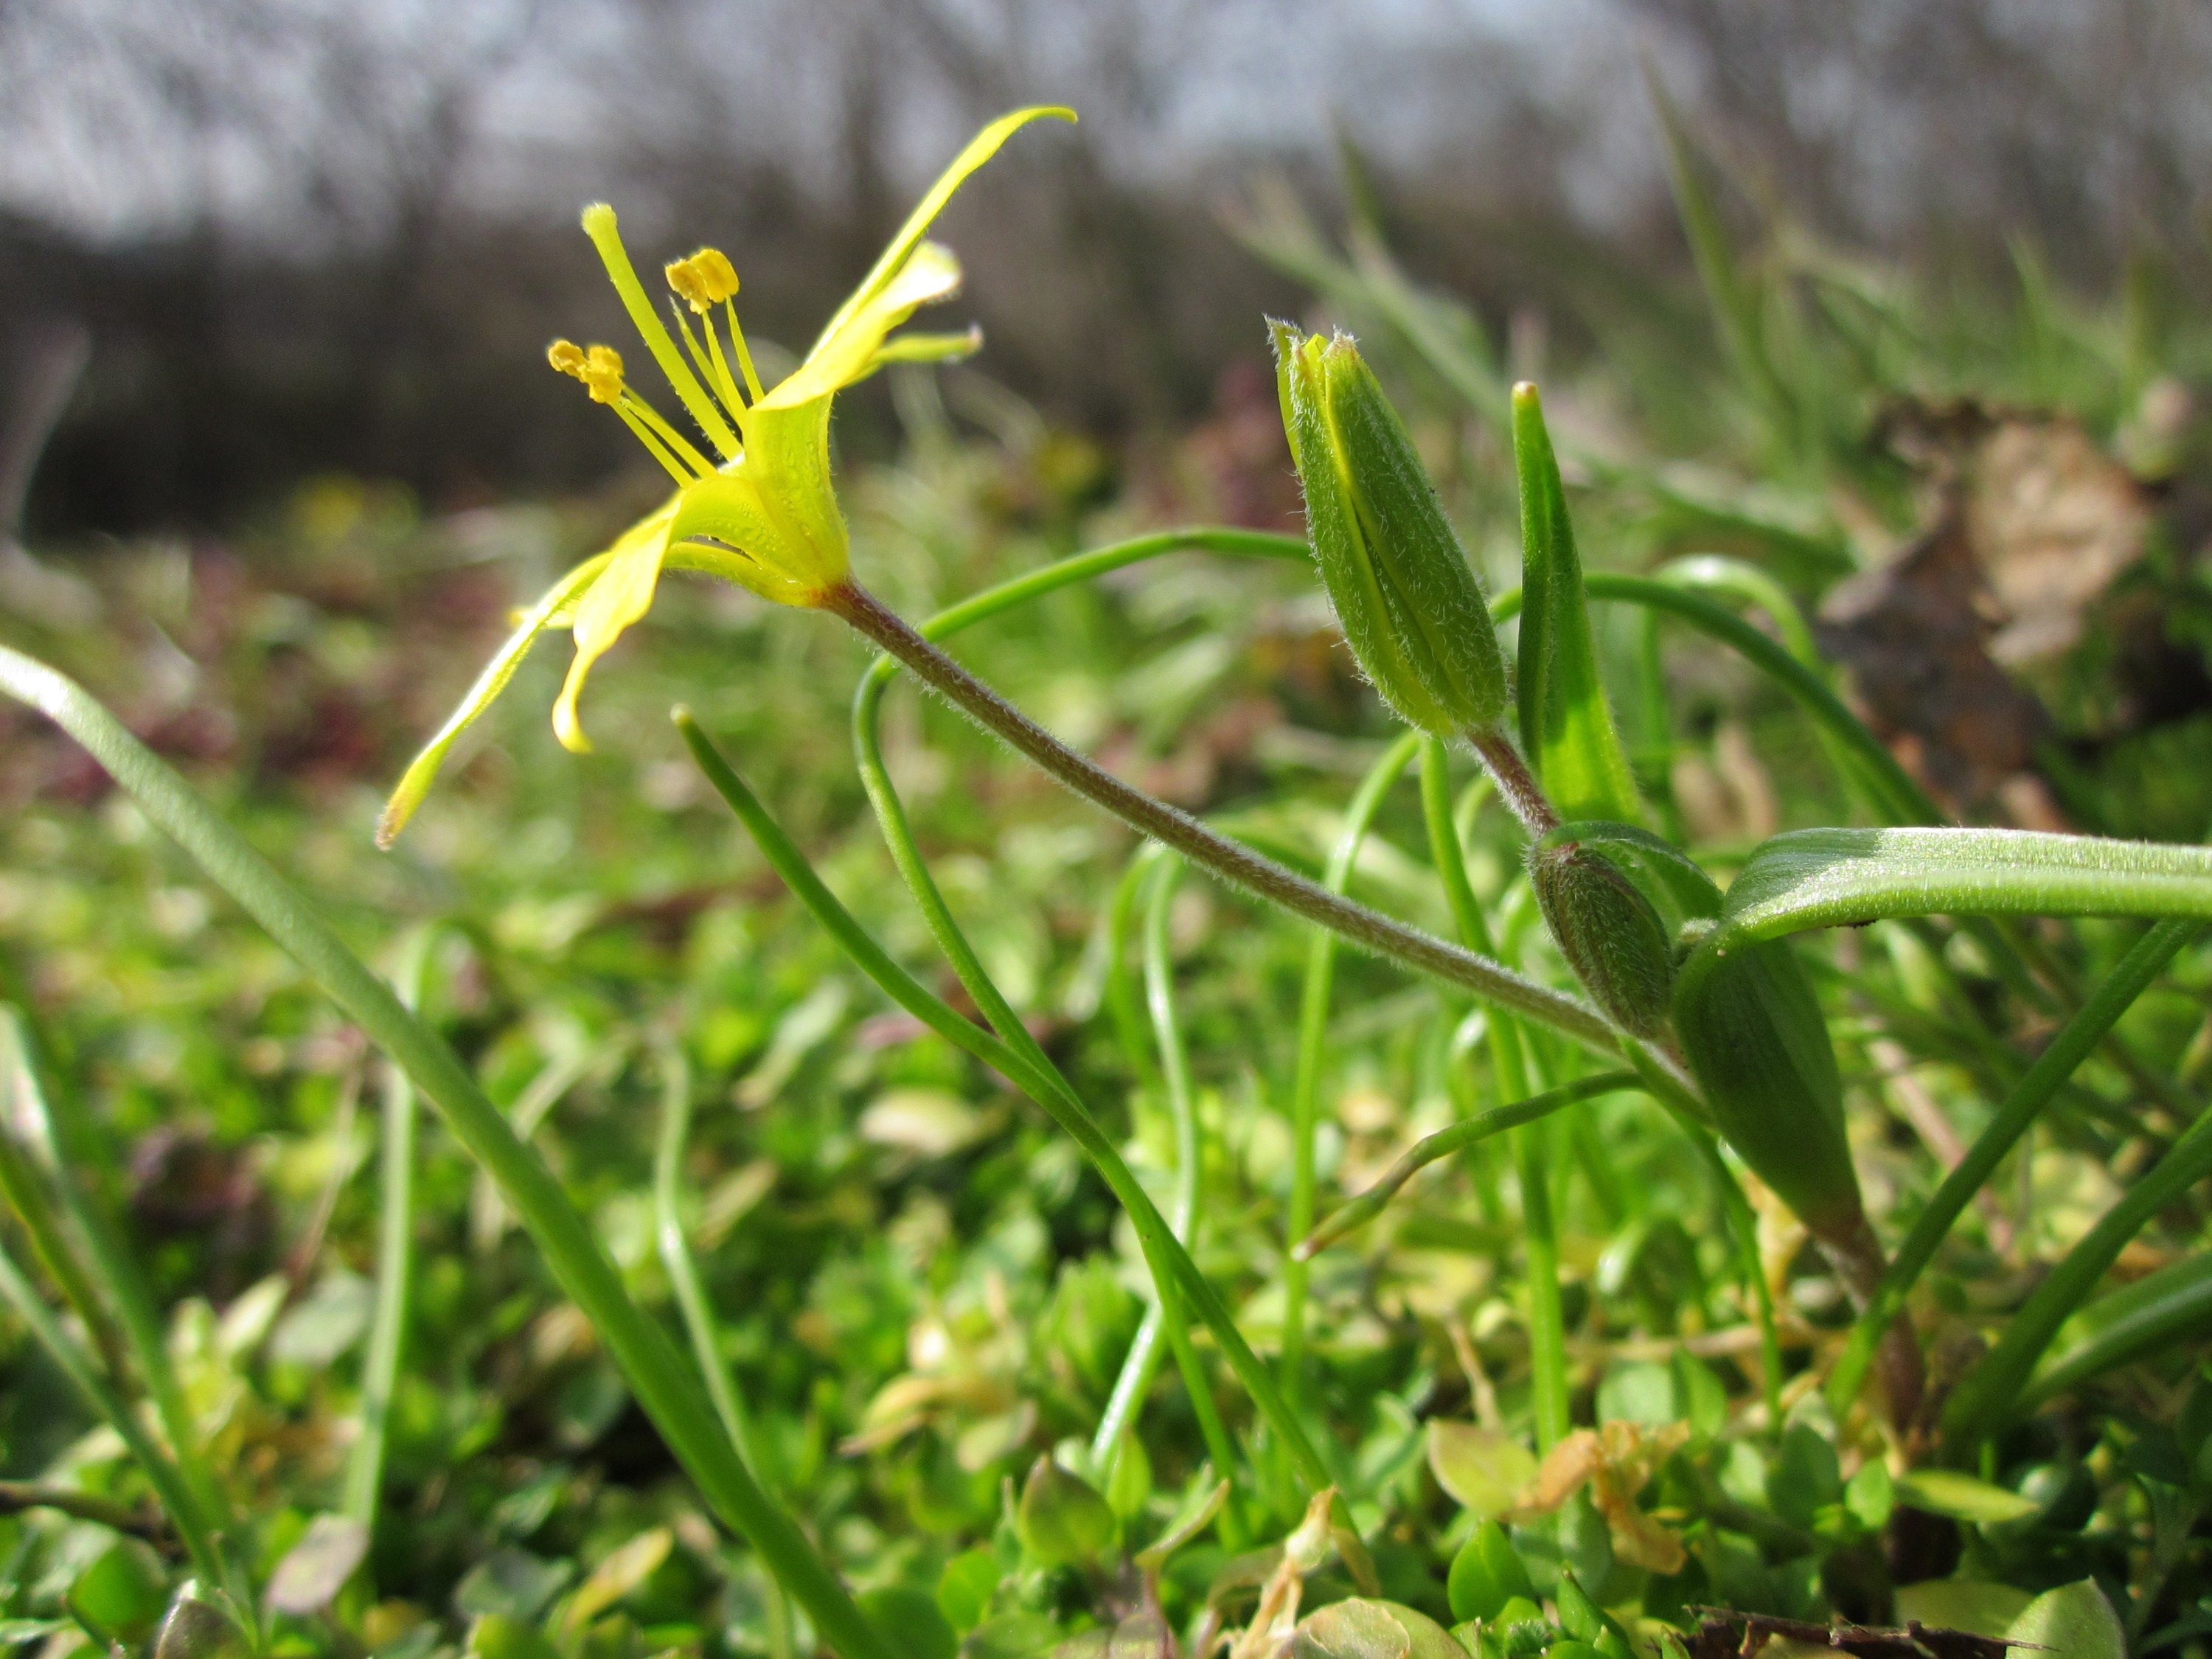
grass, plant, lawn, meadow, leaf, flower, green, botany, blooming, flora, wildflower, species, macro photography, flowering plant, gagea, grass family, land plant, gagea villosa, hairy star of betlehem